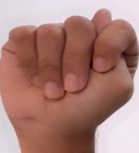
ASL sign: T